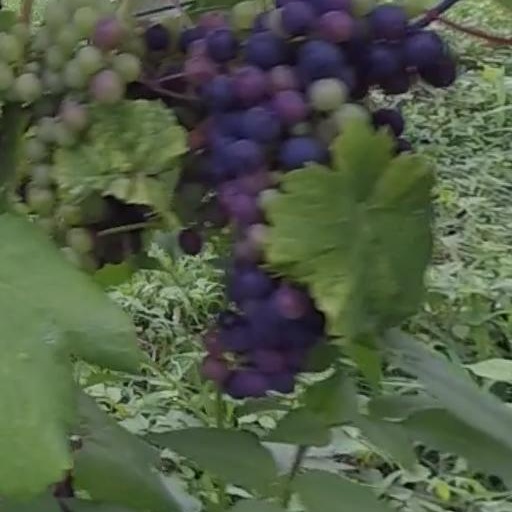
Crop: grape